Meril-Prothom Alo Critics Choice Award for Best Film Actress

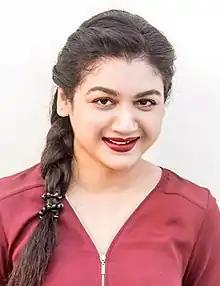
The 2019 recipient: Jaya Ahsan

Meril-Prothom Alo Critics Choice Award for Best Film Actress is given by Meril-"Prothom Alo" as part of its annual Meril-Prothom Alo Awards for Bengali-language films actress.